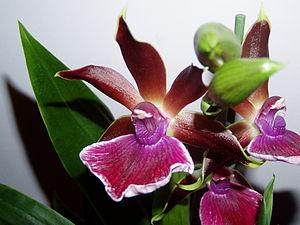
Zygopetalum est un genre de plantes herbacées de la famille des orchidées, originaire des forêts de moyenne altitude du Pérou et du Brésil.